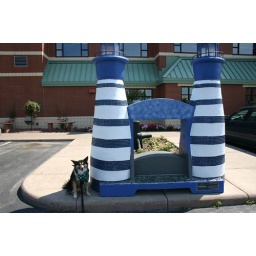
This fake lift bridge is in front of our favorite dog friendly hotel!